Ted Kennedy (ice hockey)

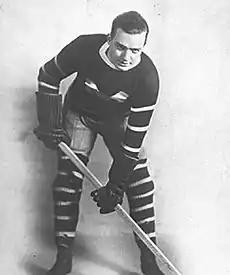
Hall of Famer Nels Stewart was Kennedy's coach and mentor and played a major role early in his career.

Back home, Kennedy played with the Port Colborne Sailors of the OHA Sr. league for the 1942–43 hockey season. The Port Colborne coach was former NHL star and Hall of Fame inductee Nels Stewart who had been hired in November. Stewart became a mentor to Kennedy, working on his playmaking skills. Kennedy credits Stewart with teaching him how to "operate in front of the net". Kennedy finished the season second in the league, only one point behind scoring champion, Dillon Brady of Hamilton. It was during this time that Kennedy debuted as a player at Maple Leaf Gardens. OHA senior teams played at the Gardens on Friday evenings and this included Kennedy and the Port Colborne Sailors. At the end of the season, in early February 1943, in spite of his having abandoned the Royals, Montreal scout Gus Ogilvie was sent to induce Kennedy to sign a contract with the promise that if he signed, he would finish the season with the Canadiens in the NHL. Concerned about his treatment in Montreal, he declined, despite being warned by Ogilvie, "Well, you know, Ted, if you turn pro, it will have to be with the Canadiens." Kennedy now thought his dreams of playing in the NHL were over. However, Nels Stewart believed in Kennedy, considering him "a coming great", and recommended him to the Toronto Maple Leafs. Shortly thereafter, Kennedy was called out of his grade 11 Latin class to the principal's office. Kennedy, the high school student, was at first worried about what he may have done wrong, but it turned out to be a phone call from Nels Stewart. Stewart had arranged a meeting with General Manager of the Leafs Frank Selke and Kennedy had to travel immediately to Toronto. Unlike Montreal, the Maple Leafs had someone there to meet Kennedy when he got off the train. Kennedy signed a contract that evening.